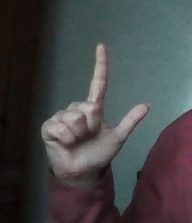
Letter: laam